Military sociology

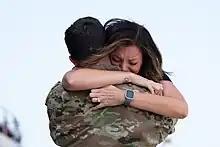
A U.S. Air Force Airman is welcomed home after deployment by a family member at Joint Base Charleston, South Carolina, October 2023.

A military family by definition is a unit that may consist of husband and wife and children (in many English-speaking countries, called military brats, which is a term of respect and endearment, not an insult); with either the husband and/or wife as the primary military enlisted. The emotional stress that a partner can experience, before, during and after a soldier, sailor, marine or airman's deployment is perhaps just as bad mentally, as the one who is fighting in the military. Those whose husbands or wives were deployed for the first time, rated their feelings about the whole experience as being very sad, and found it difficult to cope with the sudden absence of their loved one. However, women or men whose spouses have been deployed prior, coped with the present deployment with more positive reactions. They felt that they had a job to do away from home that was important and they and the rest of their family (children) had to be supportive and take care of things while the family member was away. Children begin taking on more adult responsibilities like: cooking, cleaning, getting groceries, etc. Despite the positive coping skills of some military families, some do not do well on their own coping with the long separation from their family and family members. Stressors and stress reactions of spouses vary over time. What is perceived as stressful before the deployment differs from what is perceived as stressful during and after the deployment. Deployments can last anywhere from 90 days to 15 months, and during this time, the role that the members of the family believe they should hold changes. This often makes it difficult for all members of the family.